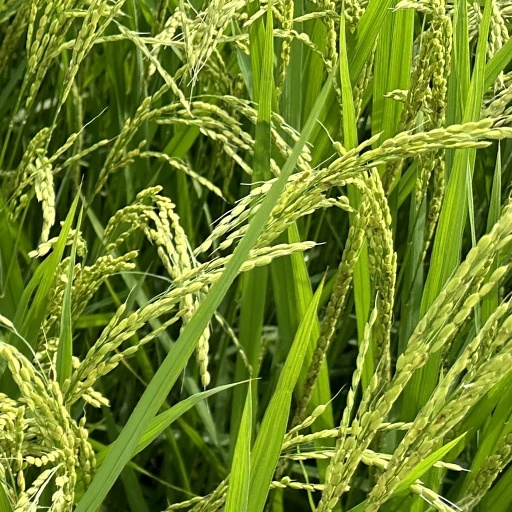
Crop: rice